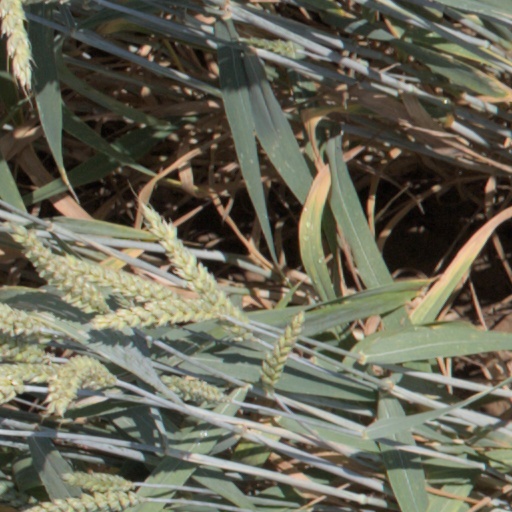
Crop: wheat